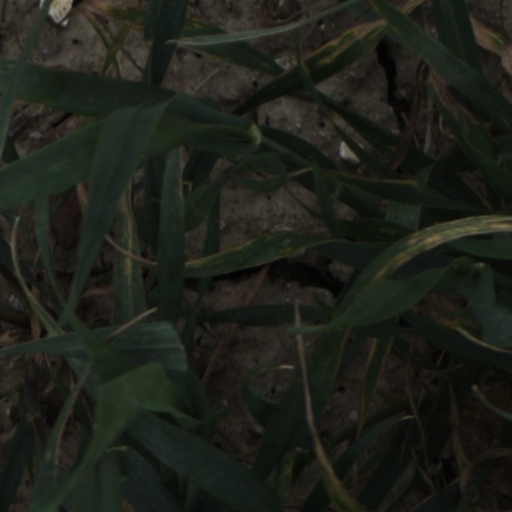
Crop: wheat